Canadian Museum of Nature

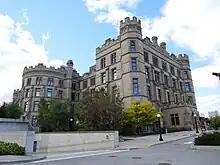
Southeast corner of the building. The entrance to the museum's shipping and receiving bay is visible in the left foreground.

The building initially included a central tower at its entrance. However, the original tower caused the building to "sink" as the original design did not account for the Leda clay the structure was built on, resulting in the original tower's removal several years after the building opened. A glass and steel tower erected in the place of the former central tower was built between 2004 and 2010. The new central tower, named the "Queens' Lantern" was formally opened in May 2010. The glass tower houses a butterfly staircase that was installed to improve visitor circulation in the museum.